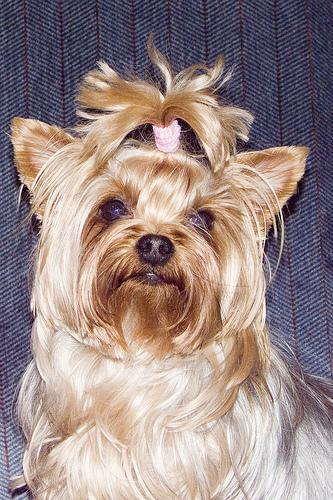
Yorkshire_terrier